Joe Cole (actor)

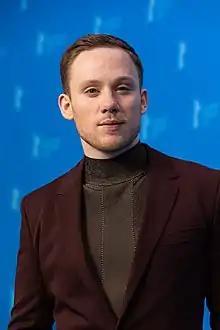
Cole at the 72nd Berlin International Film Festival in 2022

Joseph Michael Cole (born 28 November 1988) is an English actor. Some of his most notable roles include Luke in "Skins", John Shelby in "Peaky Blinders", Marzin and Beckwith in "Secret in Their Eyes", Billy Moore in "A Prayer Before Dawn", Frank in the "Black Mirror" episode "Hang the DJ", Sean Wallace in "Gangs of London", and in "Against the Ice".